Paul C. Cameron

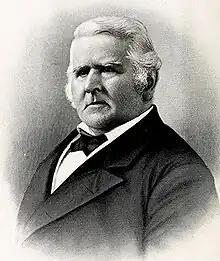
Photo of Cameron taken in the late 1800's

Paul C. Cameron (1808–1891) was an American judge, railroad builder, and a wealthy plantation and slaveholders in North Carolina. When his father left him the business in the late 1800s, Cameron oversaw the work of 470 slaves across 12,475 acres of land mostly in North Carolina. However, as he got older he grew his business, buying plantations in both Alabama and Mississippi. By about 1860, he owned 30,000 acres of land and 1,900 slaves. Not only did he grow his slave business, but he also invested in the construction of the North Carolina Railroad, owned a few textile mils, and put in considerable stocks in two separate banks.